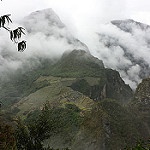
Label: mountain